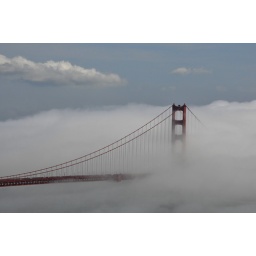
GGB south tower in clouds